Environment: real
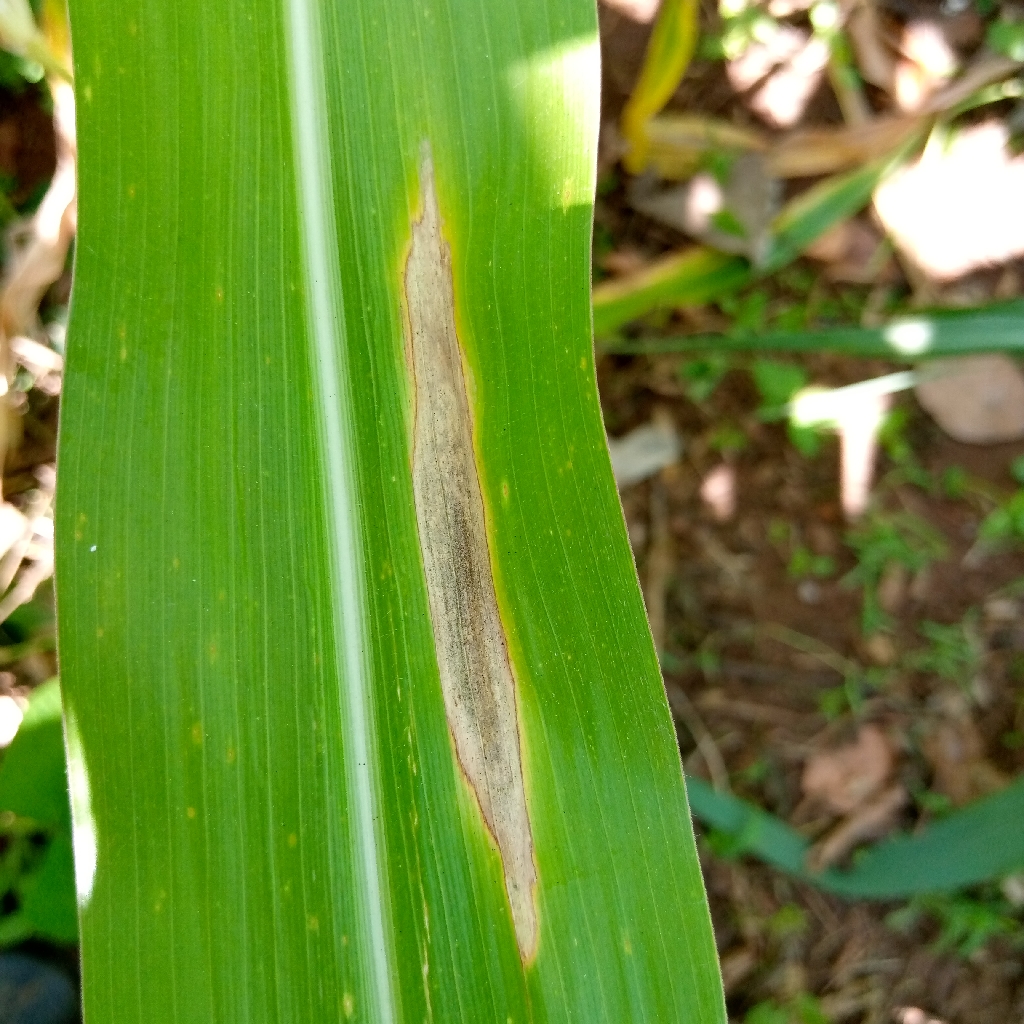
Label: northern_corn_leaf_blight